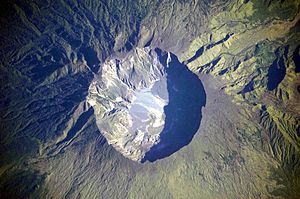
Tambora
Vulkanens caldera
Tambora er en indonesisk vulkan der den 10. april 1815 gik i historiens største udbrud. Det er det eneste vulkanudbrud i klasse 7 på VEI-skalaen i historisk tid. Det er blevet beskrevet som fem gange større end udbruddet af Krakatau i 1883. Der blev i løbet af få dage udslynget 175 kubikkilometer vulkansk aske og støv og 400 millioner ton svovldioxid, der fordelte sig over hele Jorden i stratosfæren med store klimaændringer til følge. Året efter,1816, blev kaldt Året uden sommer og der var udbredt sult og hungersnød.